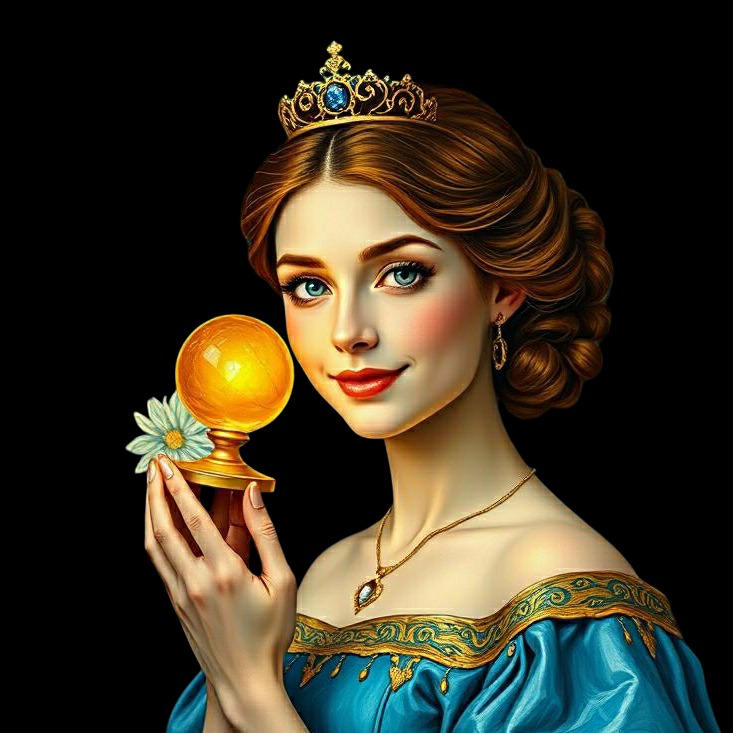
미적 점수 (1~10점): 9